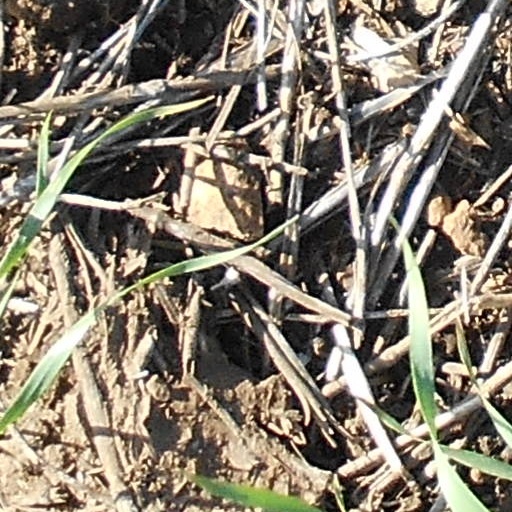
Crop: wheat